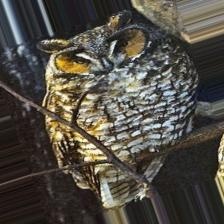
Species: LONG-EARED OWL
Scientific name: ASIO OTUS
ImageNet parent category: great_grey_owl